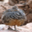
Label: bird